Bic Runga

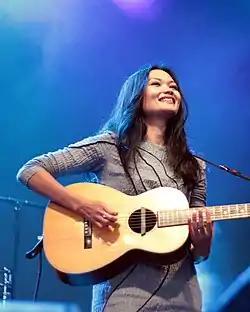
Runga performing on the 2010 Winery Tour, in Auckland, New Zealand

Briolette Kah Bic Runga (born 13 January 1976), recording as Bic Runga, is a New Zealand singer-songwriter and multi-instrumentalist pop artist. Her first three studio albums debuted at number one on the New Zealand Top 40 Album charts. Runga has also found success internationally in Australia, Ireland and the United Kingdom with her 1997 song "Sway".